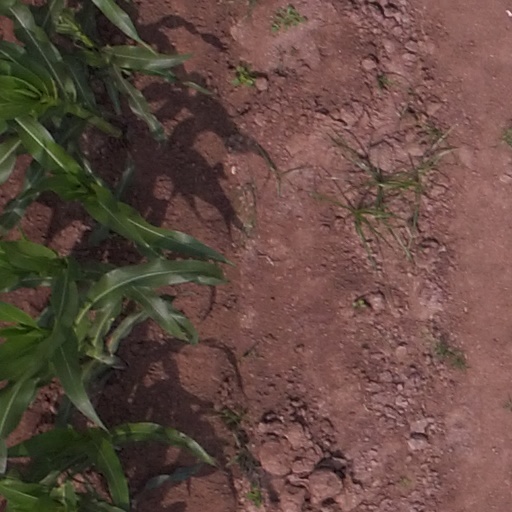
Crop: maize; corn